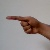
The image shows a hand gesture representing the letter 'G' in Indian Sign Language.